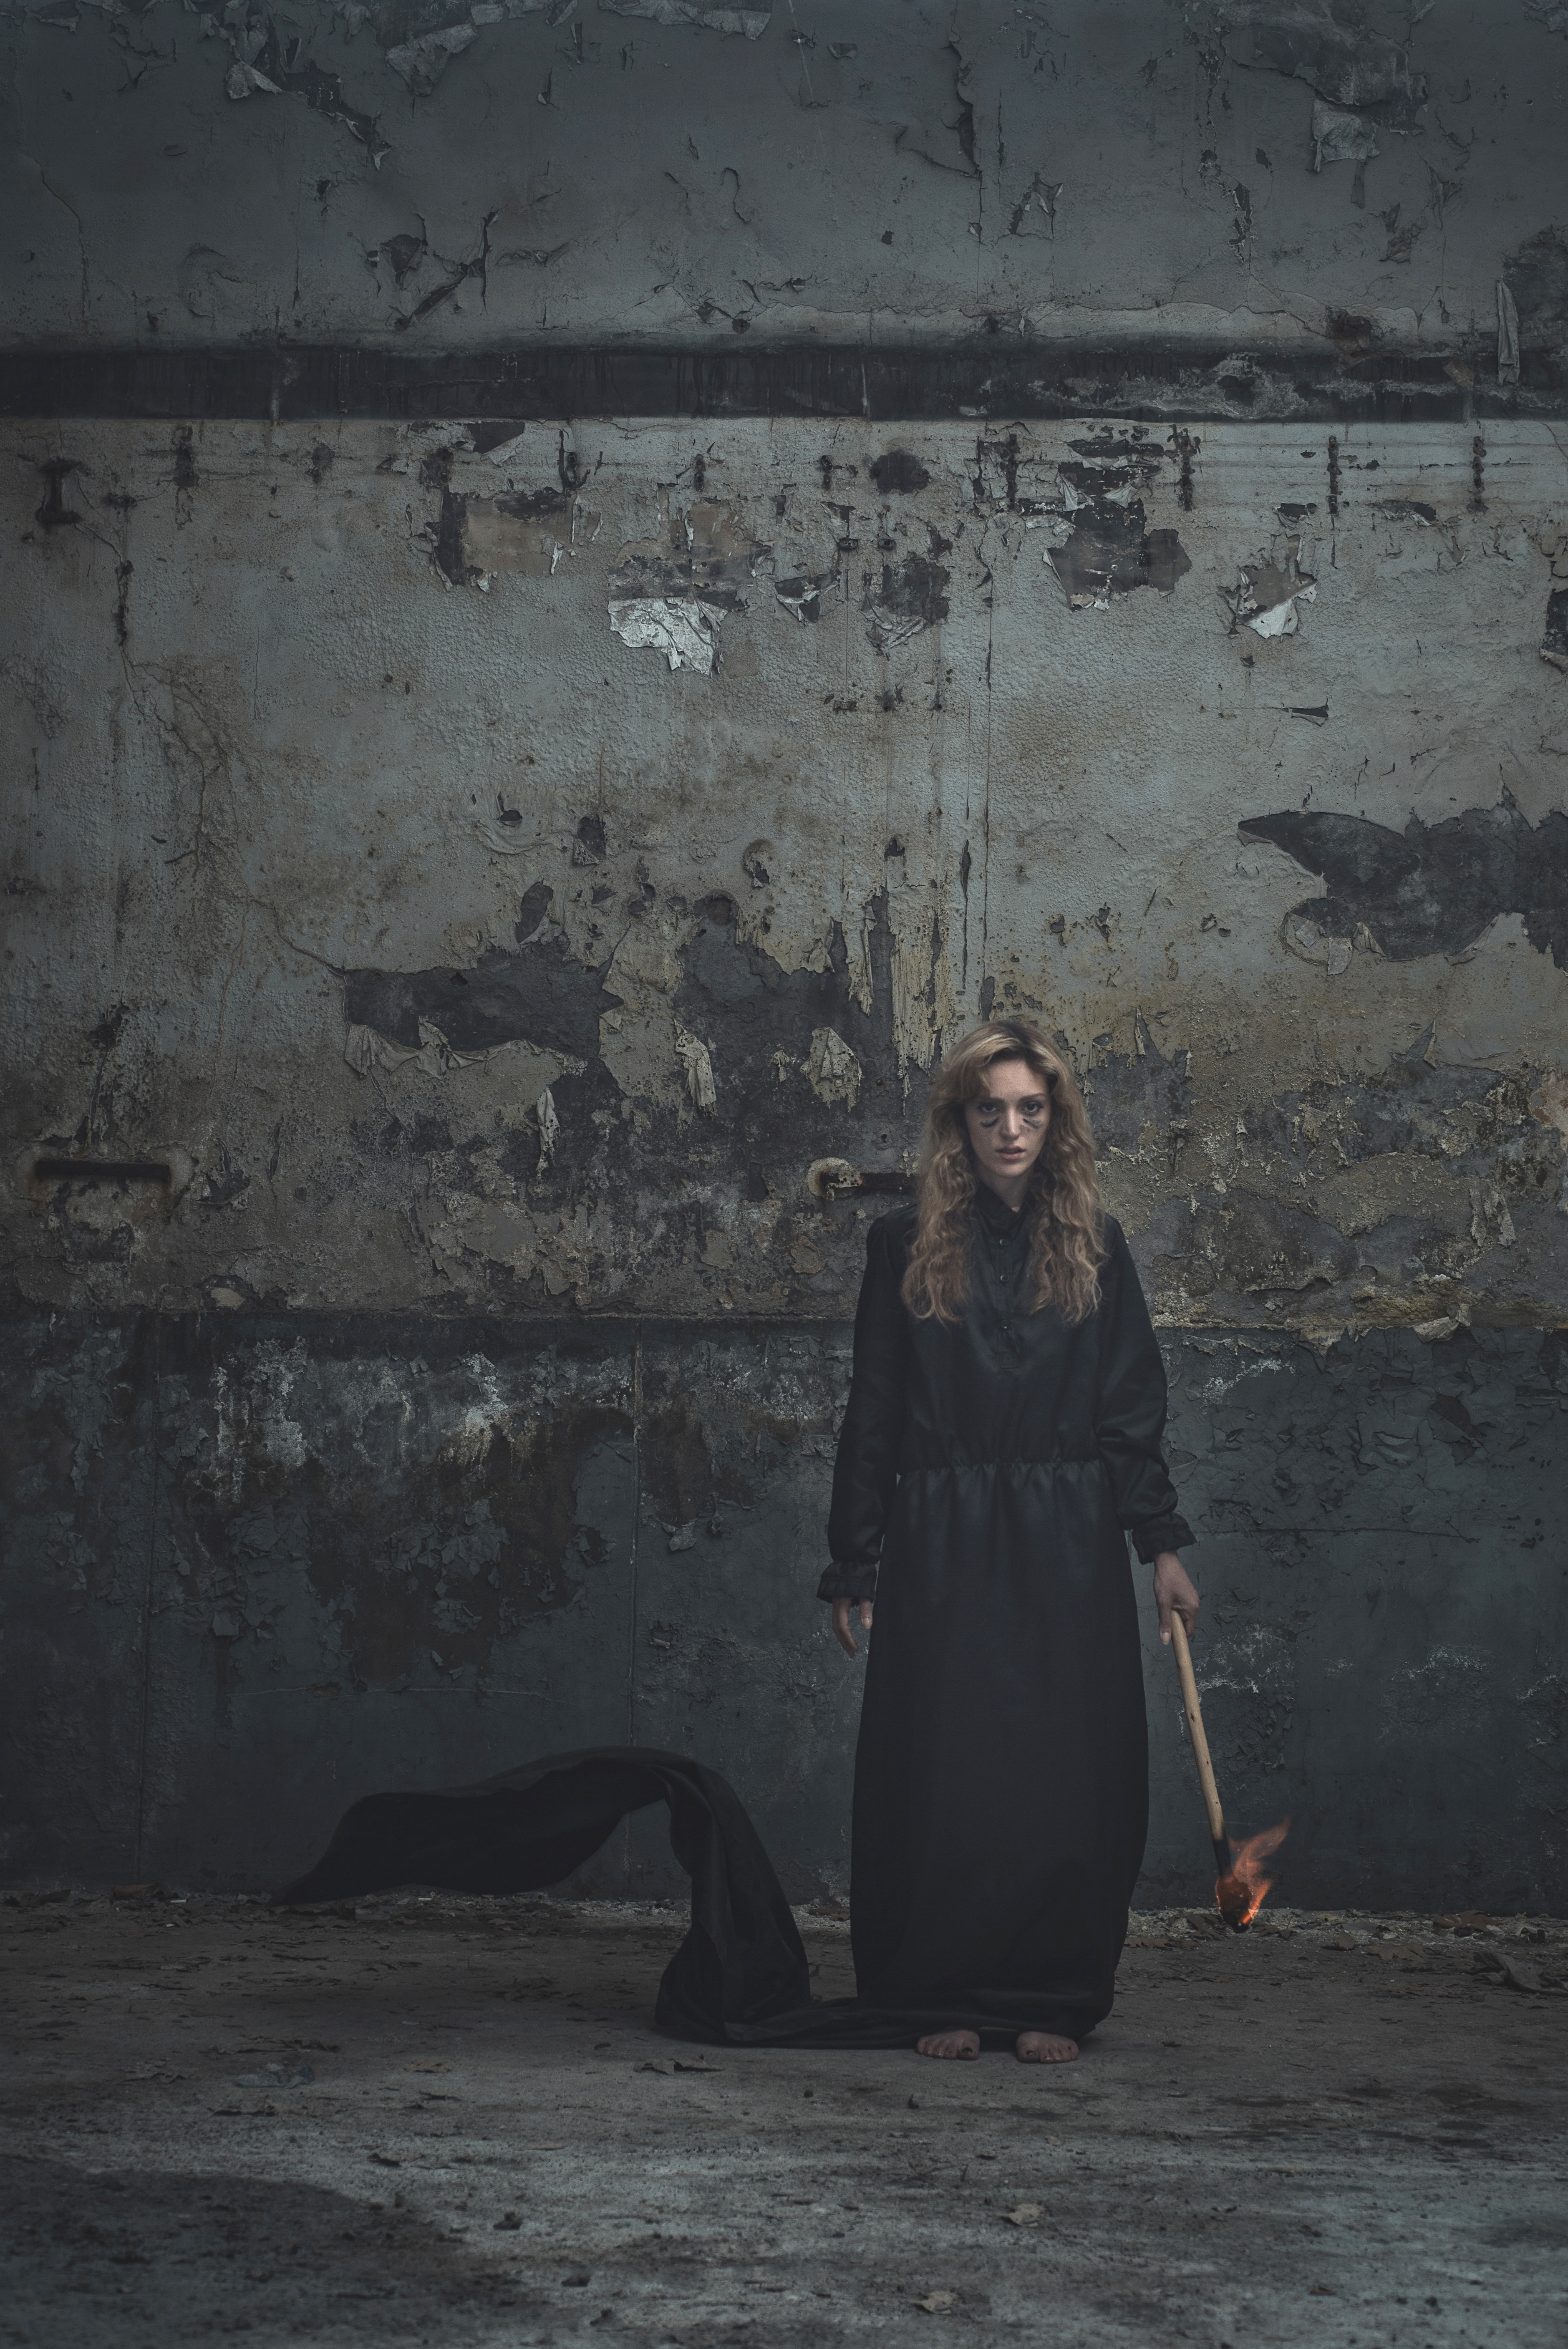
light, wall, portrait, darkness, black, temple, photograph, image